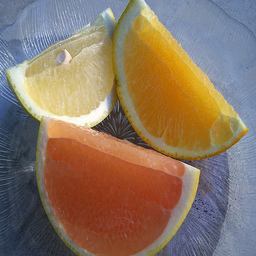
Label: Orange